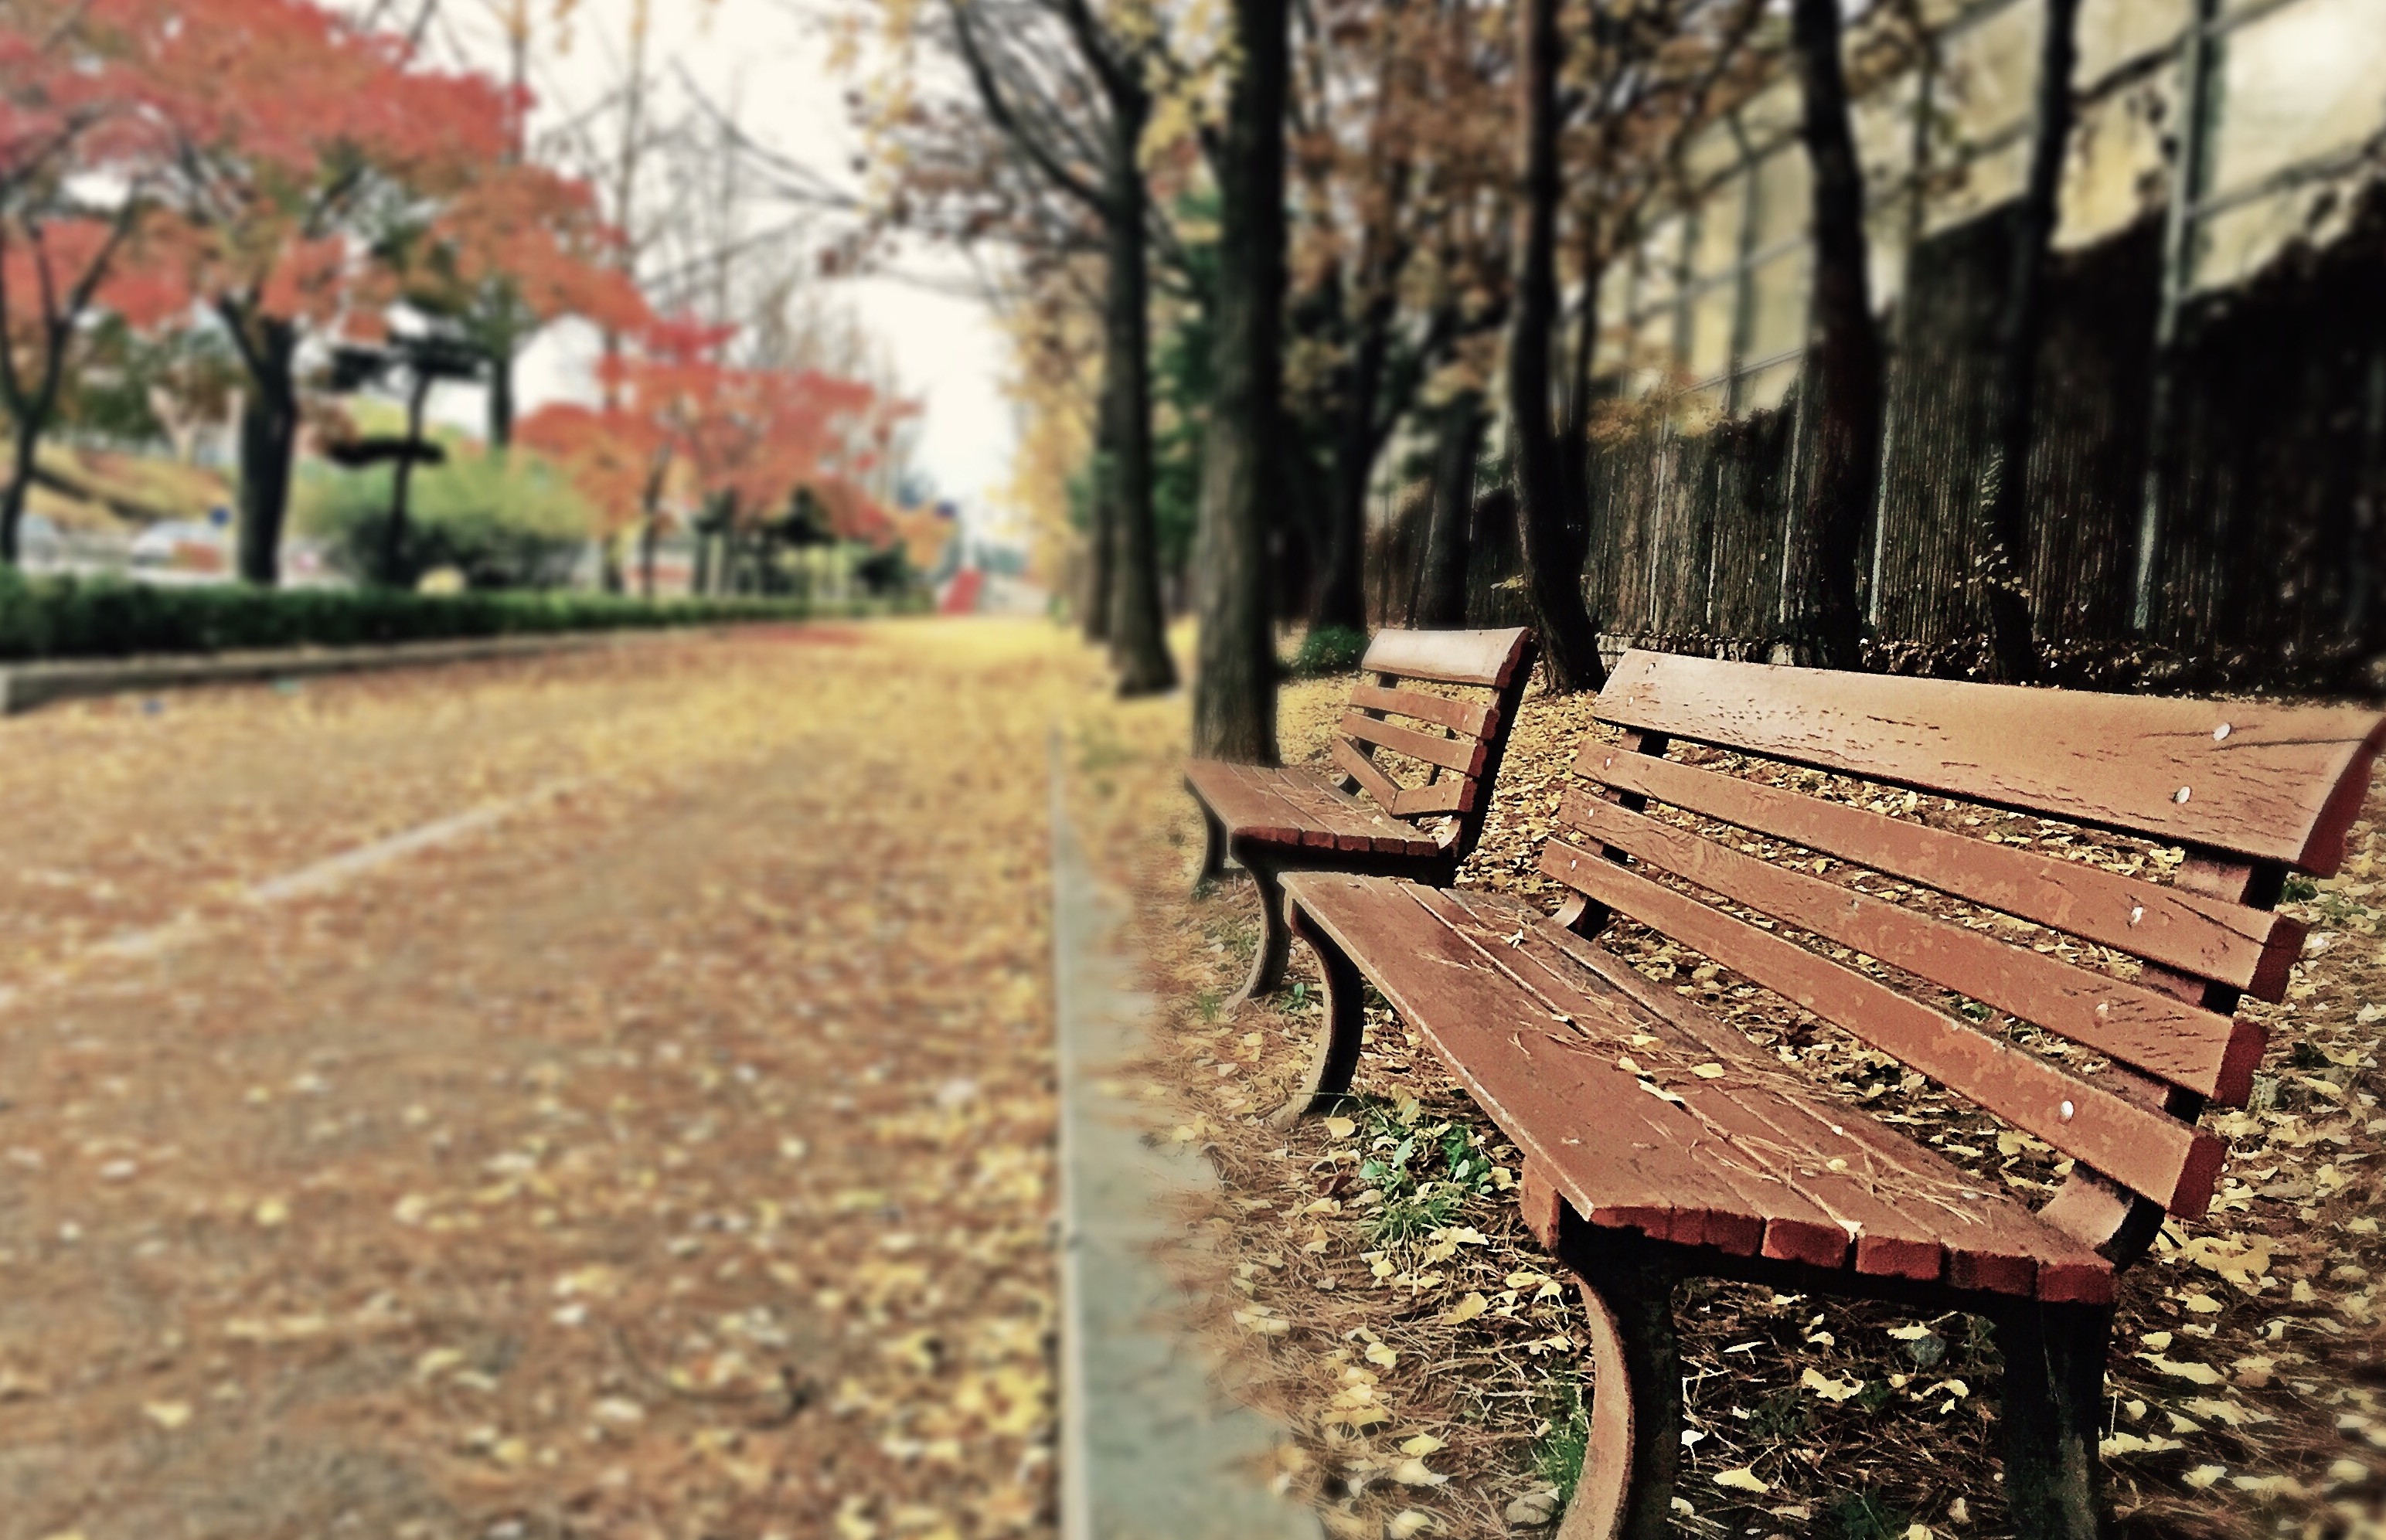
tree, path, wood, track, road, bench, morning, fall, sidewalk, chair, seat, alley, scenic, peaceful, space, autumn, park, scenery, brown, abandoned, silence, season, trees, leaves, outdoors, wooden, campus, run down